Palmer Park (Detroit)

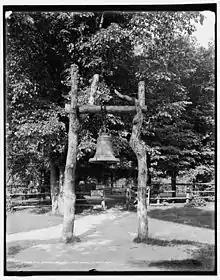
Old Spanish Bell in Palmer Park circa 1905

Near the western entrance to the Log Cabin is a large bell hanging — originally in a rustic wooden frame. This bell was designed and cast by Paula Gomez in Spain in 1793 and was taken to Mexico over 200 years ago. William A. Moore, Senator James McMillan and other friends of Senator Palmer raised funds to purchase the bell, as a gift, who in turn, presented it to the city.